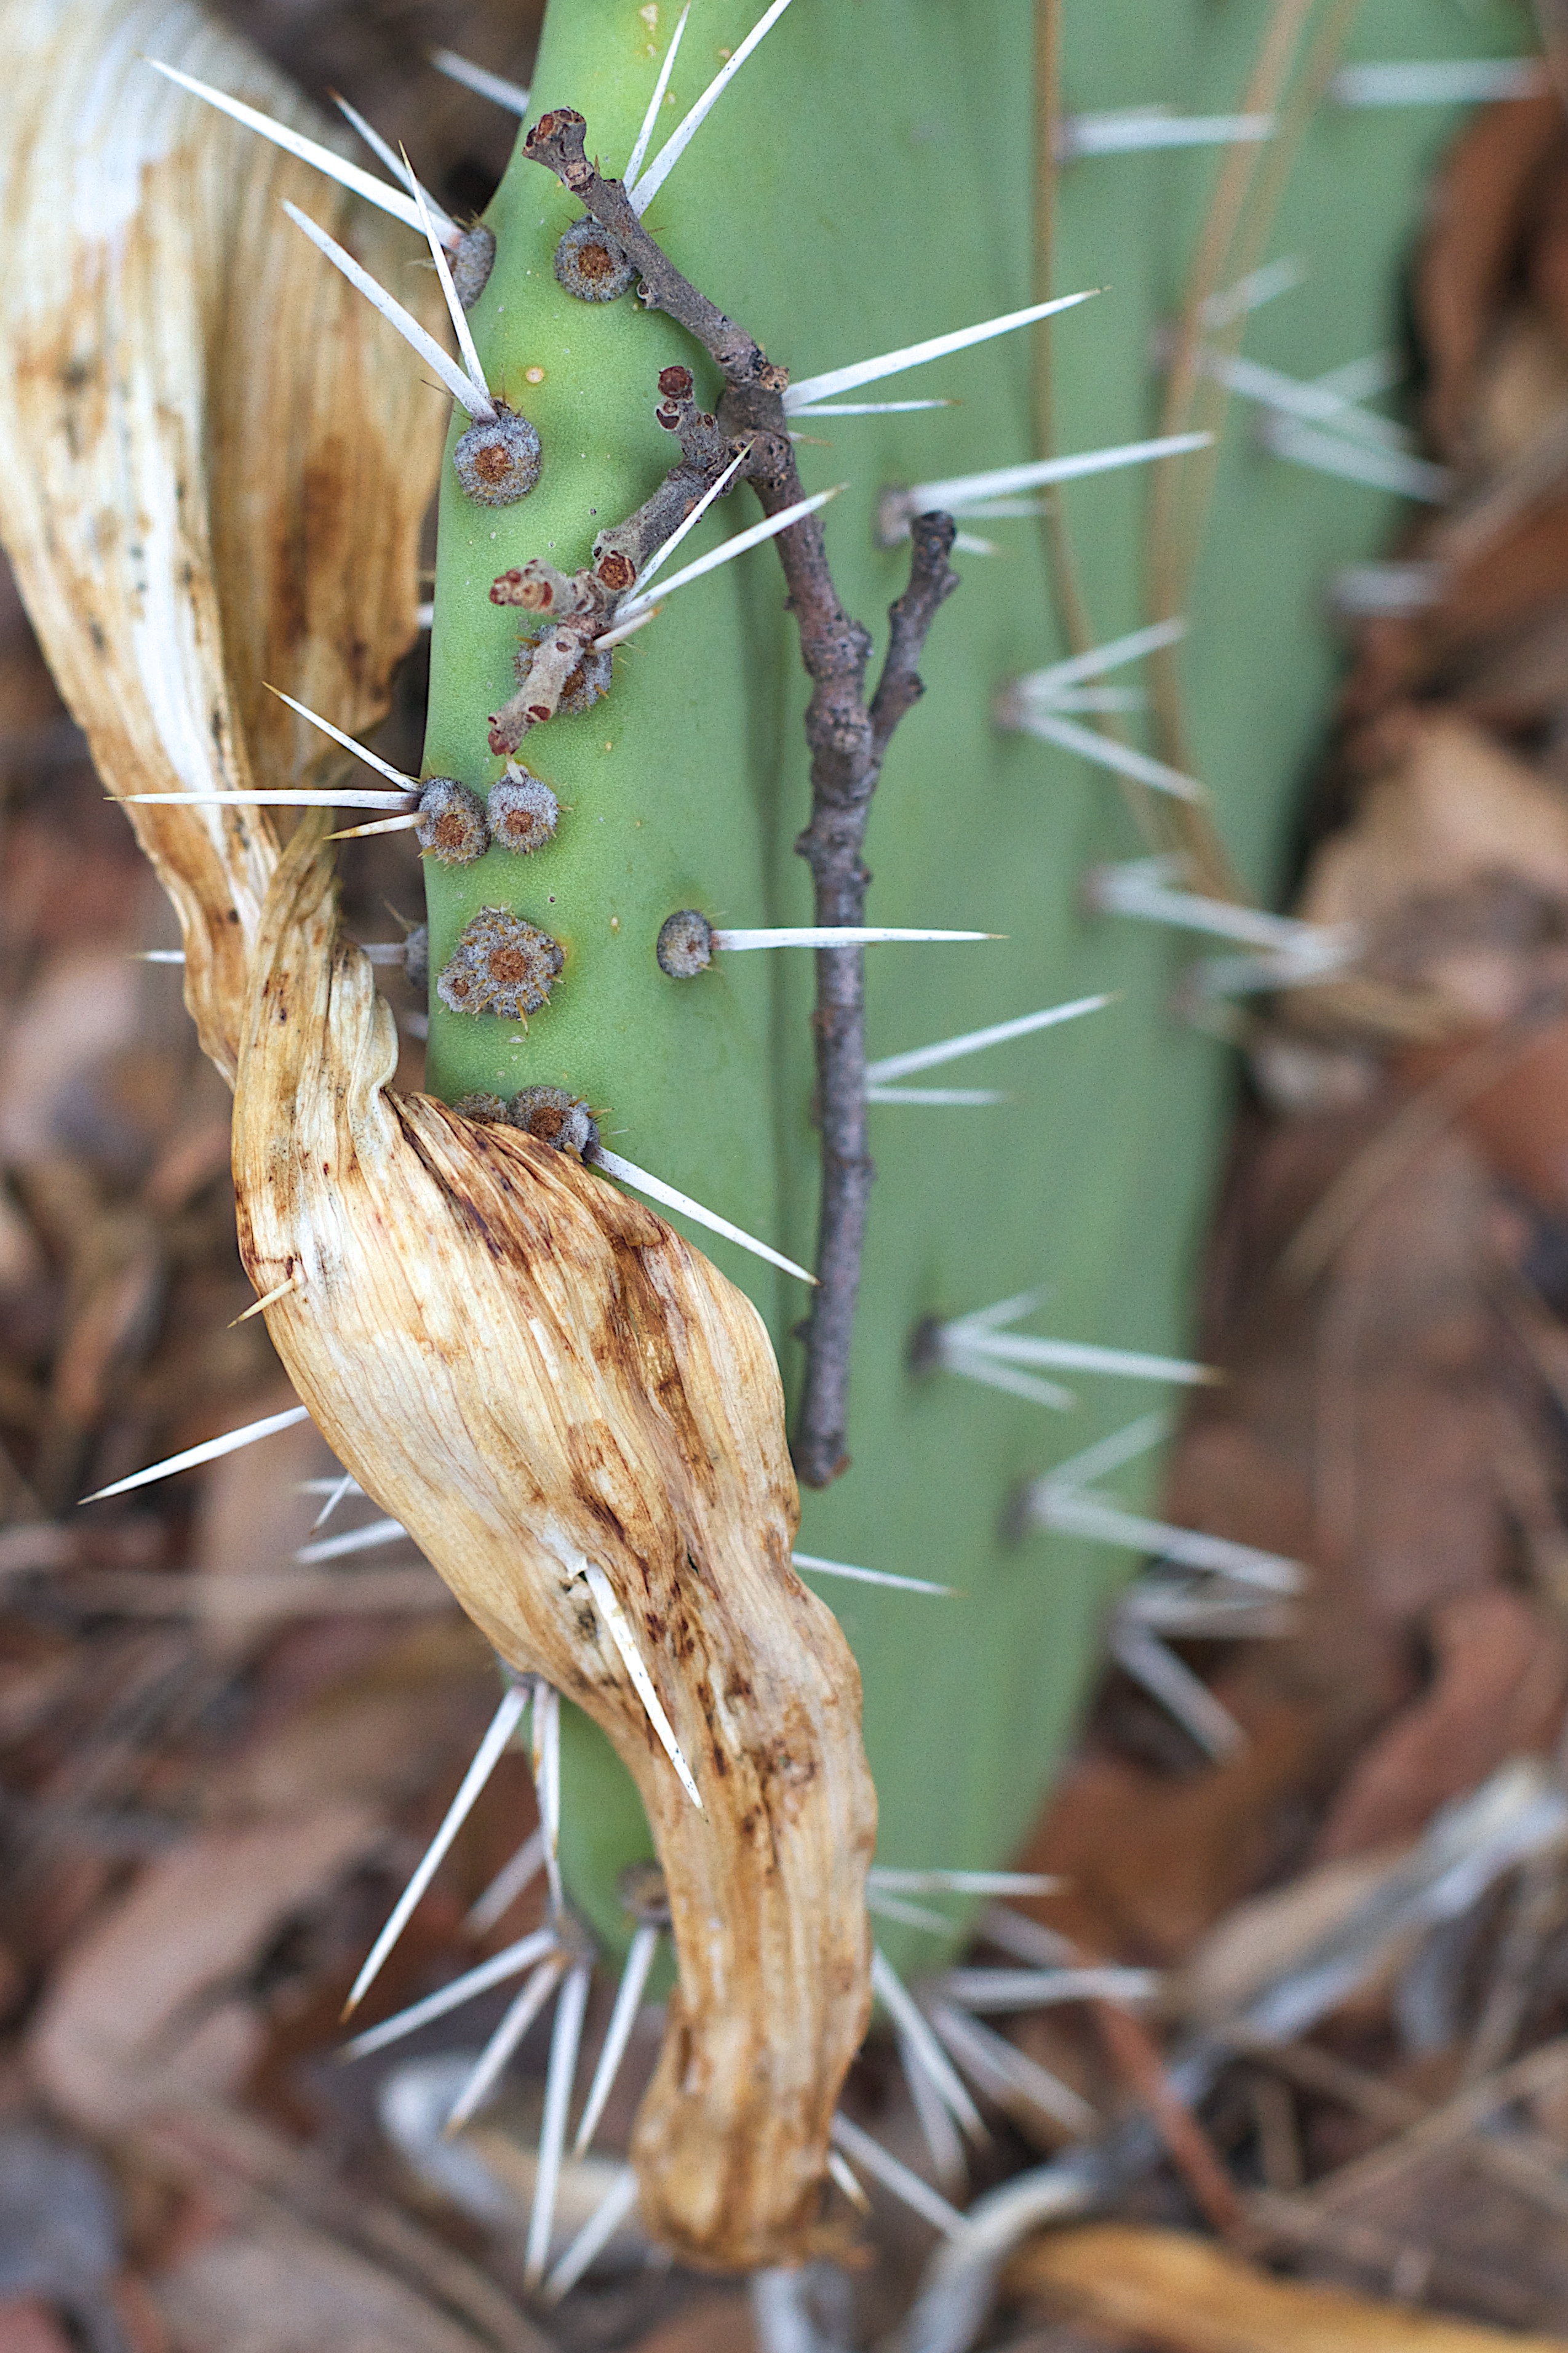
branch, cactus, leaf, insect, botany, flora, fauna, invertebrate, twig, close up, macro photography, grass family, plant stem, moths and butterflies